HB-E300 series

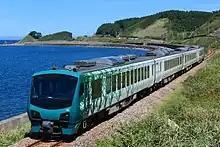
The four-car "Resort Shirakami – Buna" set on the Gono Line in September 2020

The four-car "Resort Shirakami - Buna" train for use on the Gono Line was built jointly by J-TREC (cars 1, 2, and 4) at its Yokohama factory and JR East's Akita Works (car 3) in 2016. The train entered service on 16 July 2016, replacing the earlier KiHa 48 four-car DMU trainset previously used. The exterior livery and interior design of this set was overseen by Ken Okuyama Design.